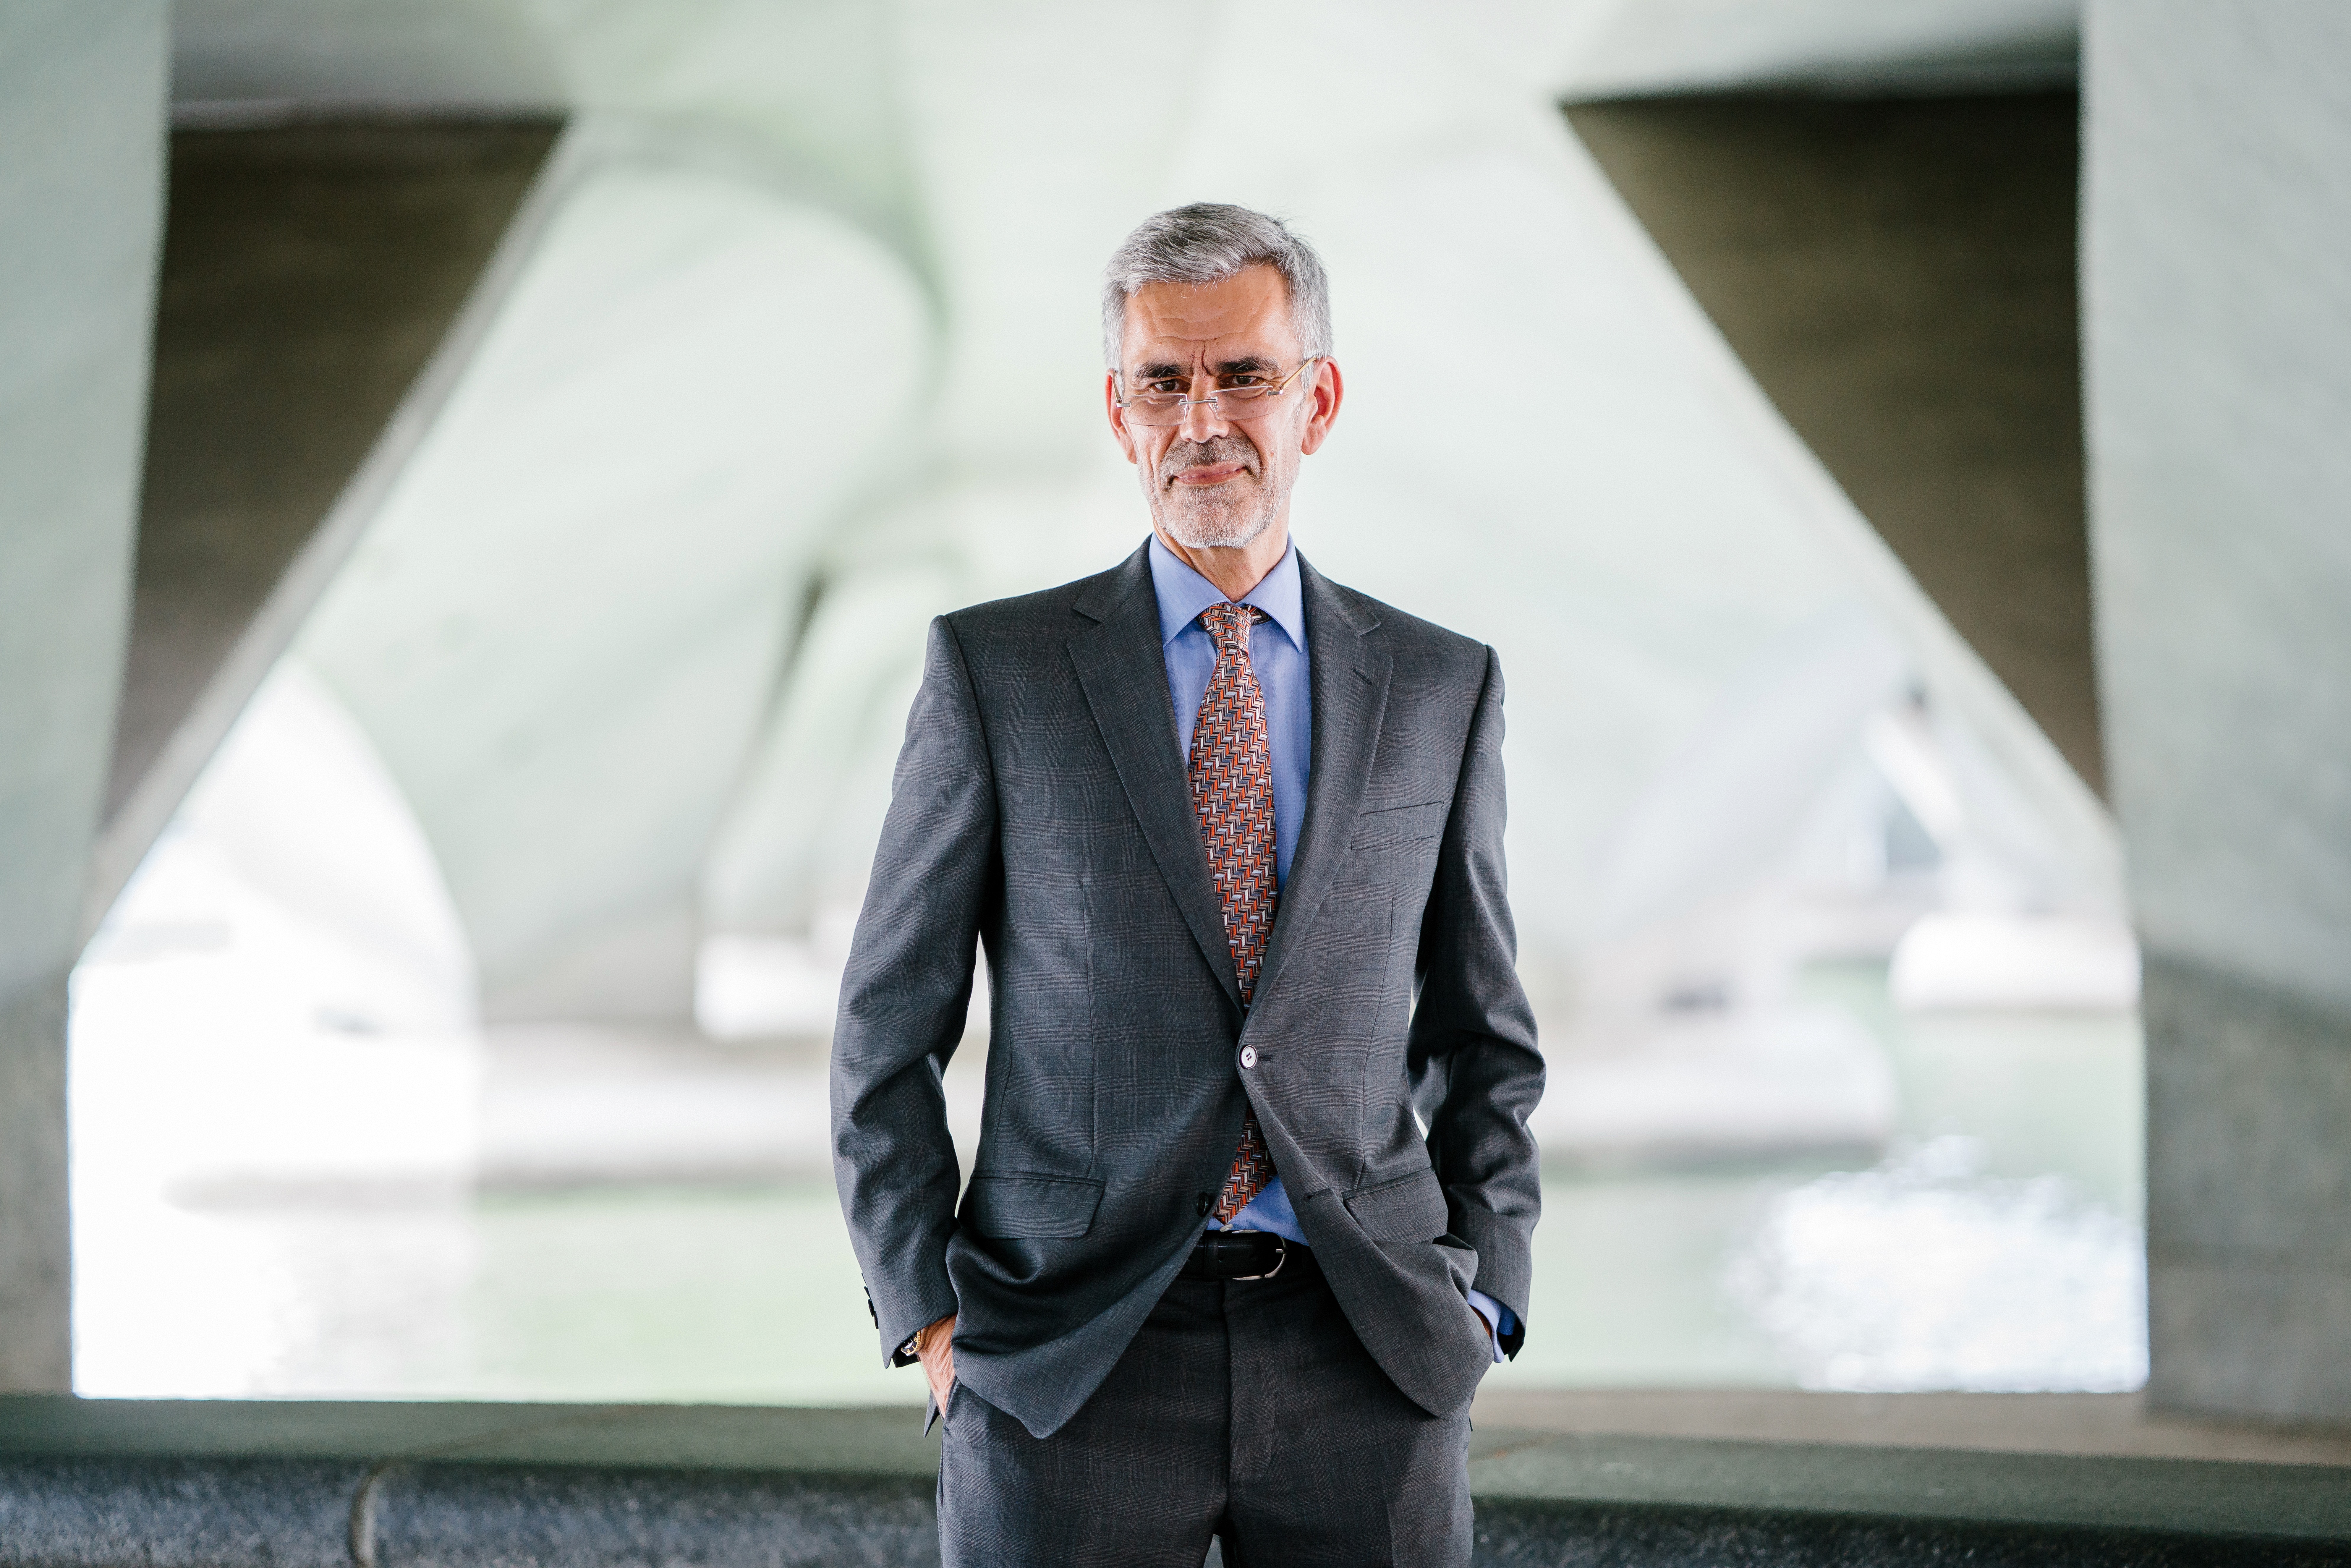
suit, photograph, white collar worker, formal wear, businessperson, blazer, outerwear, human, photography, technology, tie, tuxedo, business, street fashion, jacket